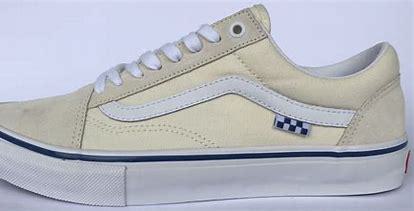
Brand: Vans
Model: Skate Skate